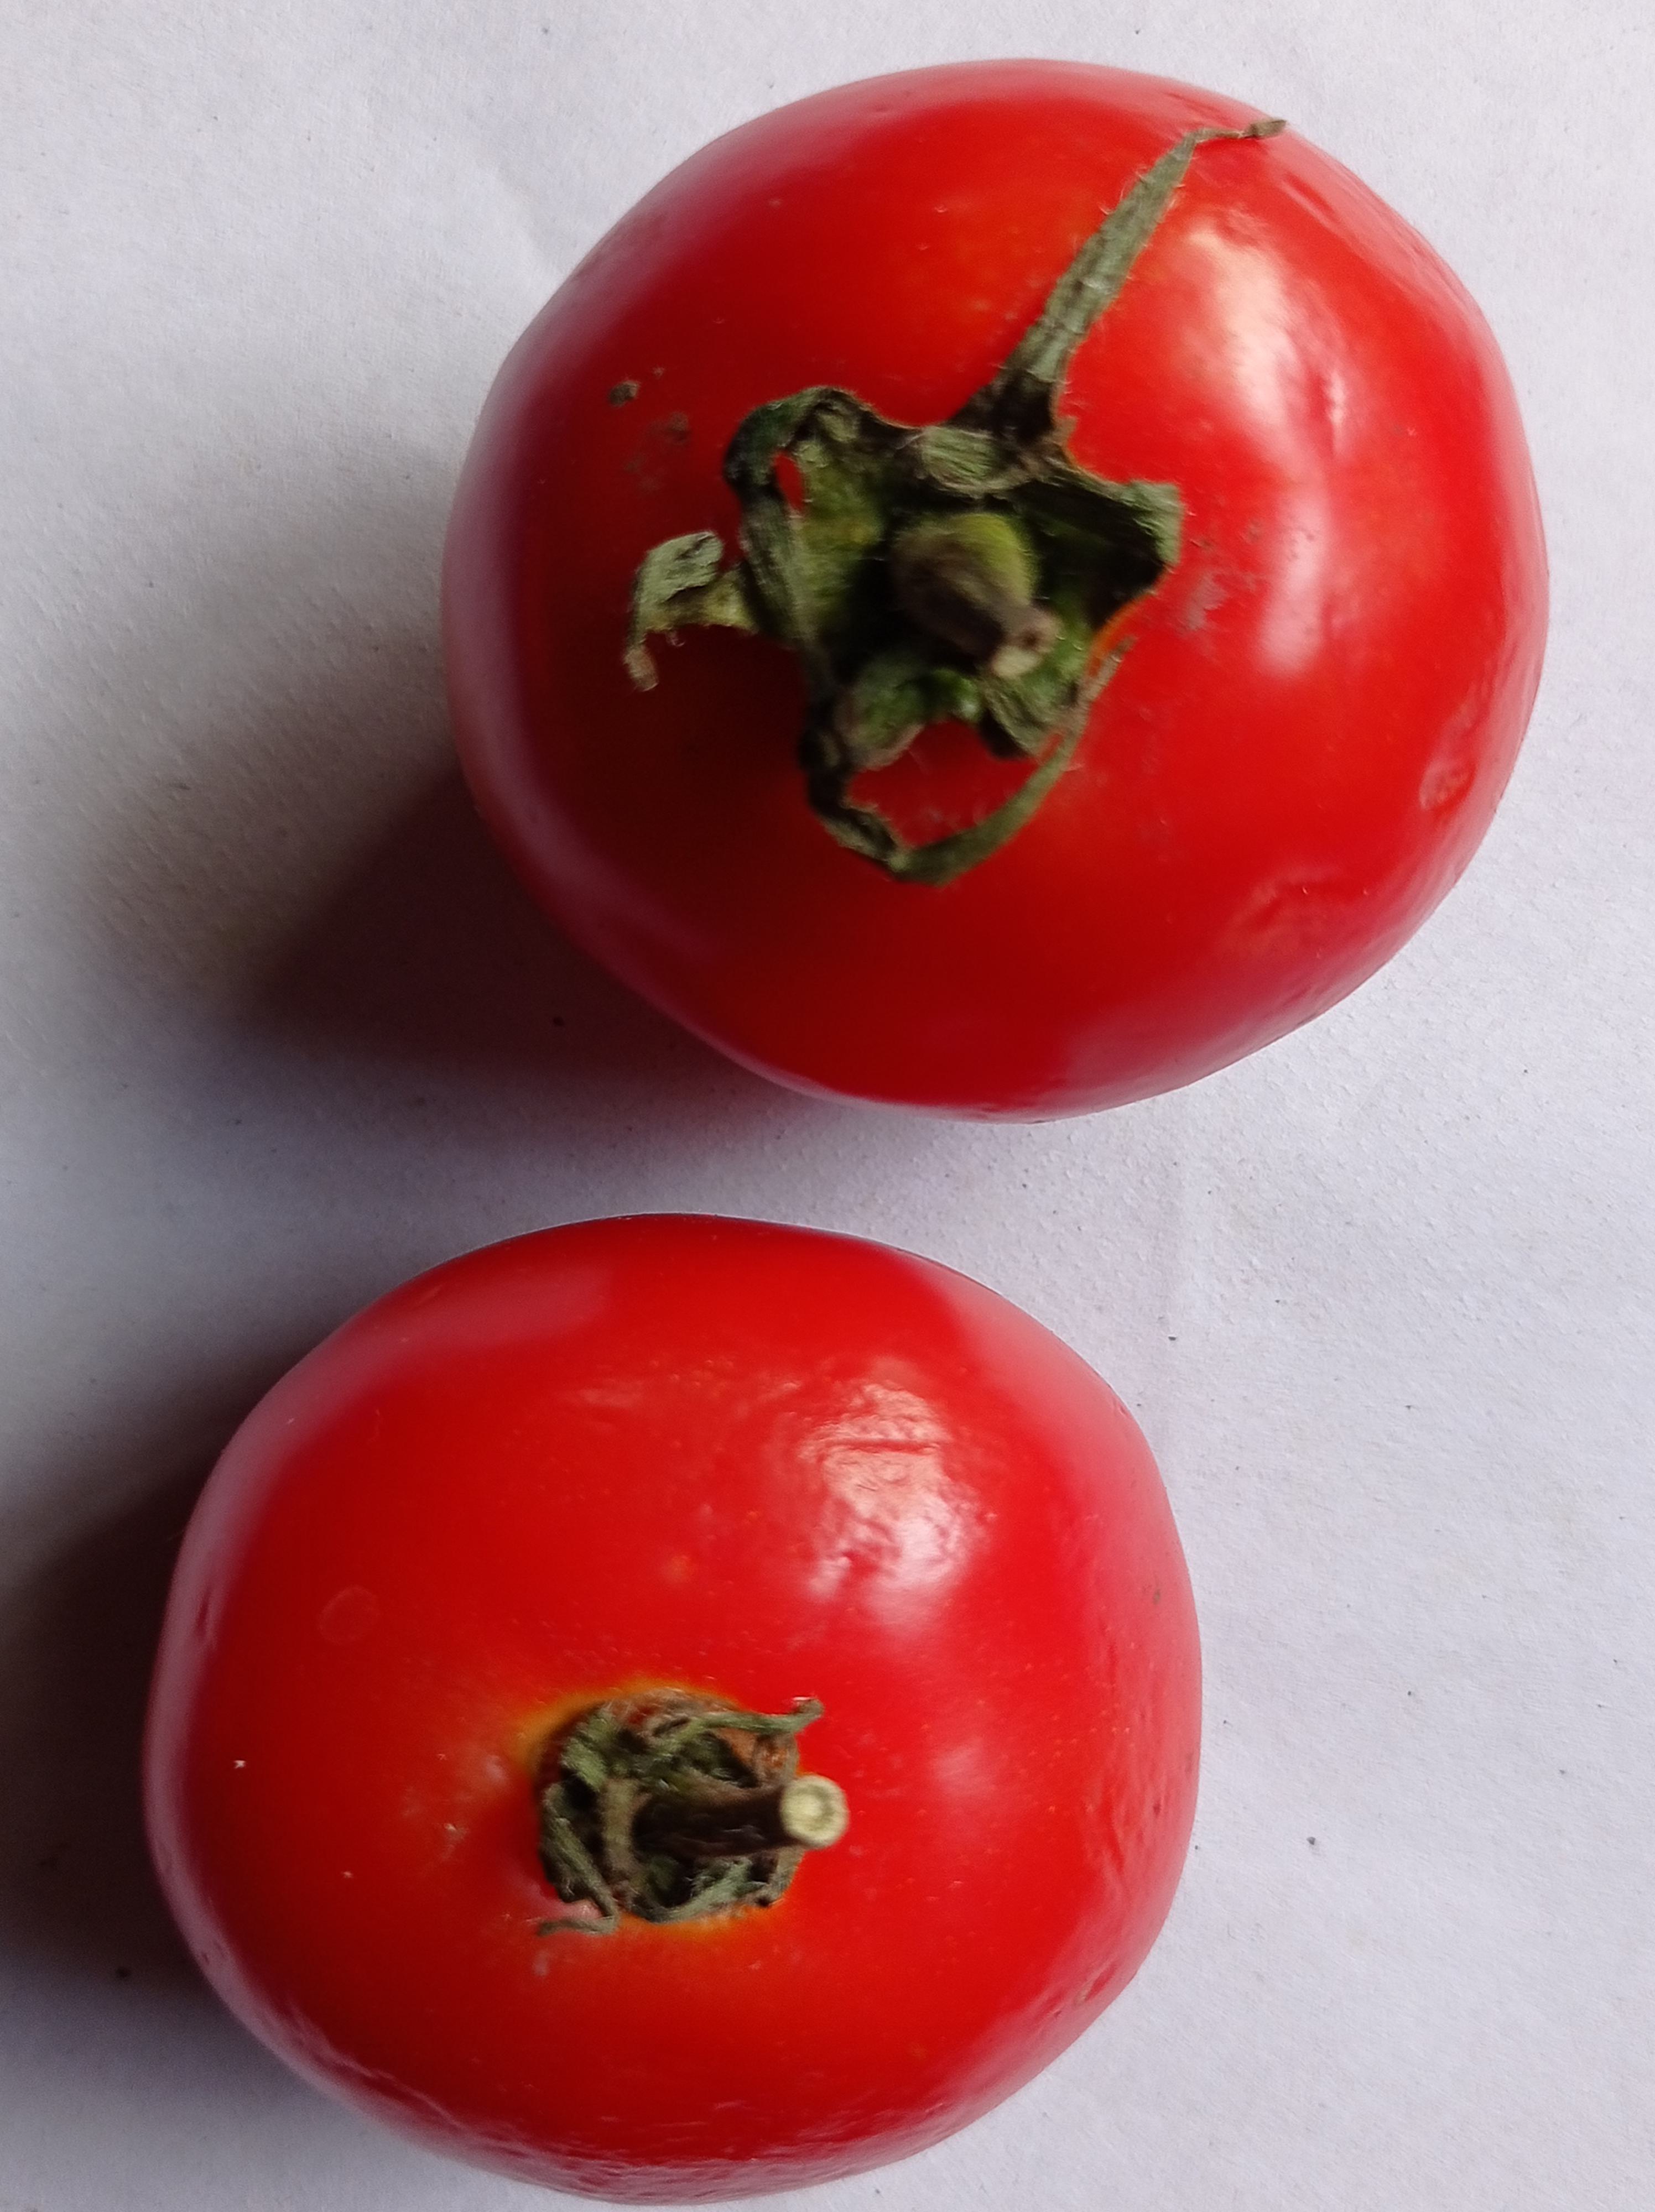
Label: Fresh